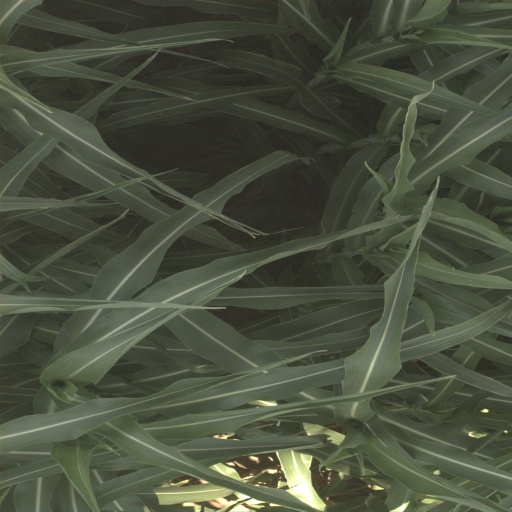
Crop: sorghum